1922 Georgia Tech Golden Tornado football team

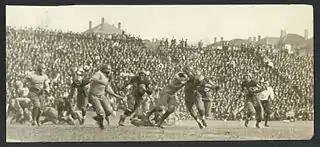
McDonough running interference for Brewster

The starting lineup was J. Staton (left end), Usry (left tackle), McConnel (left guard), Frye (center), Davis (right guard), Lyman (right tackle), A. Staton (right end), McDonough (quarterback), Barron (left halfback), Brewster (right halfback), Hunt (fullback)